Religion in pre-colonial Philippines

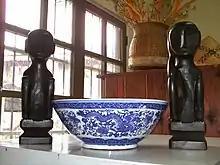
Wooden images of ancestral spirits ("anito") in a museum in Bontoc, Philippines

Indigenous Philippine folk religions, which older references classified as animist in orientation, were the primary form of religious belief practiced in the prehistoric and early historic Philippines before the arrival of foreign influences. Today, only a handful of the indigenous tribes continue to practice the old traditions. The term animism encompasses a collection of beliefs and cultural mores anchored more or less in the idea that the world is inhabited by spirits and supernatural entities, both good and bad, and that respect must be accorded to them through worship. These nature spirits later became known as ""diwatas"", despite keeping most of their native meanings and symbols, due to the influence of Hinduism in the region.